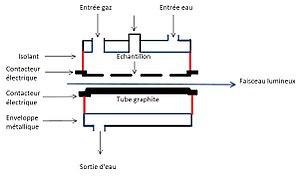
Schéma de l'instrument
La spectrométrie d’absorption atomique par four graphite, aussi nommée spectrométrie d’absorption atomique électrothermique est une technique analytique utilisée pour l'analyse d'éléments chimiques. Elle a été développée dans les années 1950 par Boris V. L’Vov. Cette méthode est utilisée pour l’étude qualitative et quantitative de presque tous les métaux, les métalloïdes et certains non métaux. Comme dans toutes les techniques de spectrométrie d’absorption atomique, la GFAAS contient les parties suivantes : une source de raies qui émet un rayonnement linéaire de résonance, un atomiseur, soit un tube graphite où il se produit la vaporisation de l’analyte, un monochromateur qui sélectionne la bonne longueur d’onde selon l’analyte observé, un détecteur qui mesure la quantité d’absorption et un système informatique pour traiter les informations provenant de l’analyse.